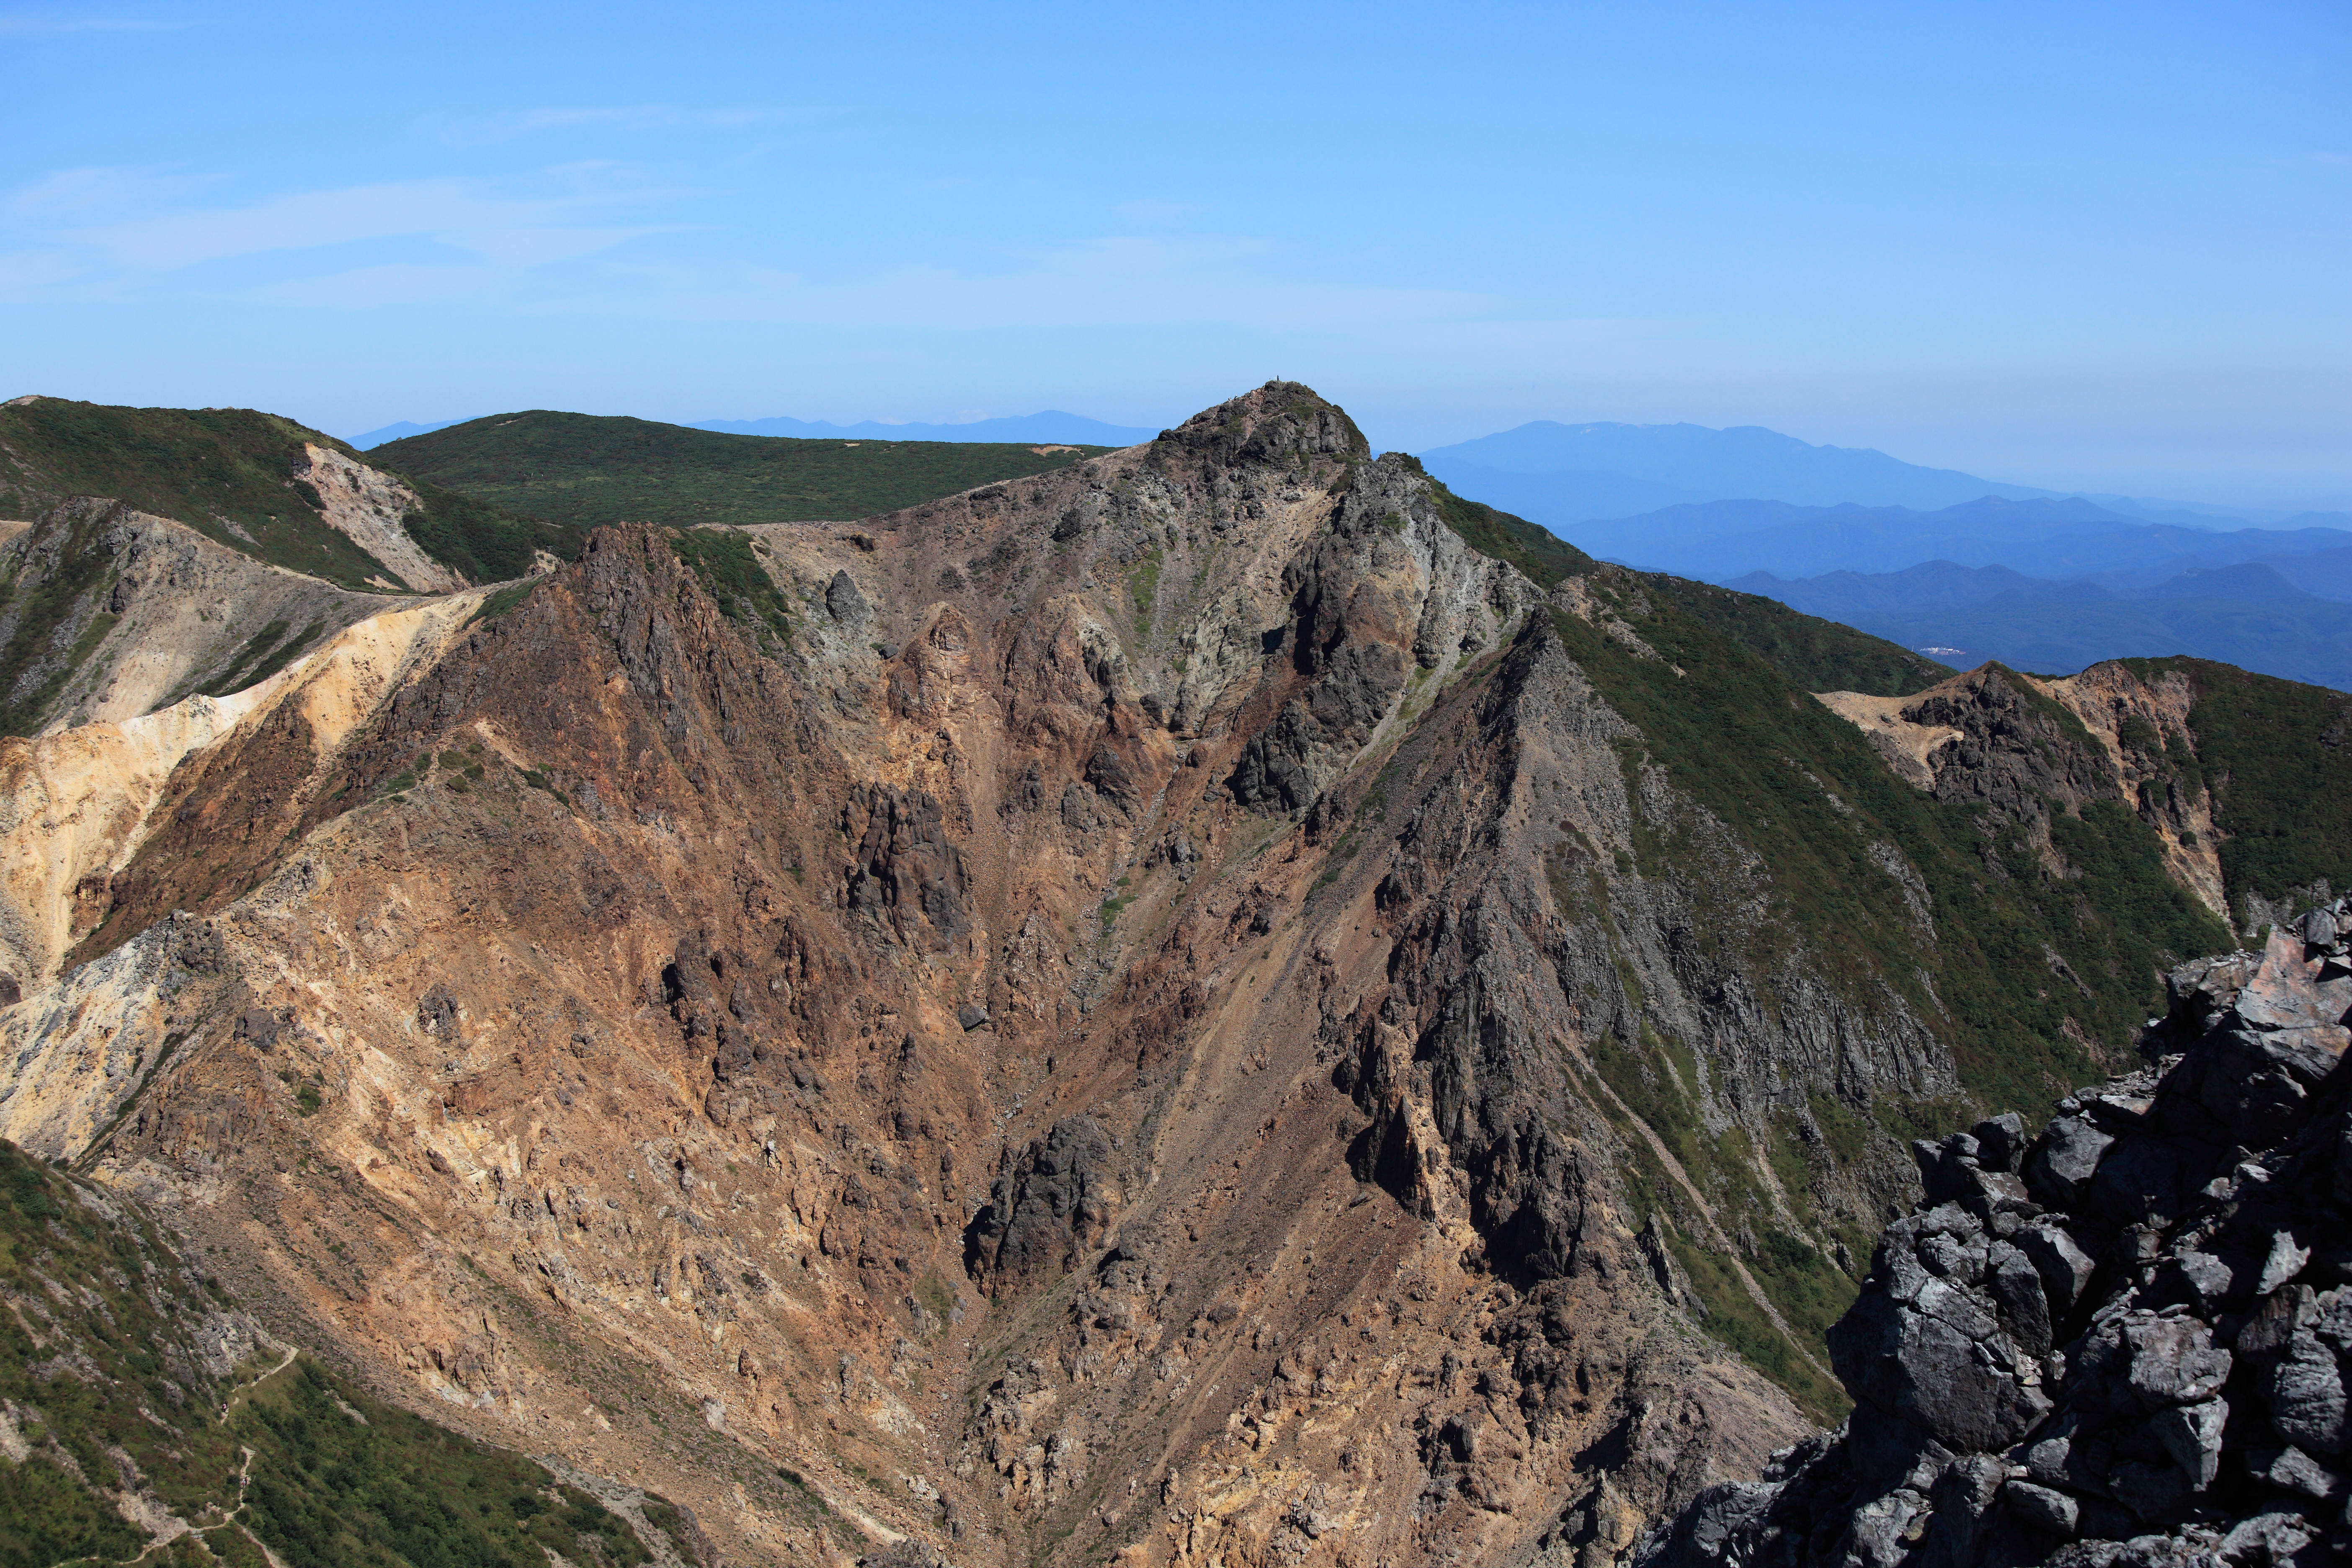
rock, wilderness, walking, mountain, hiking, trail, adventure, mountain range, cliff, high, terrain, ridge, summit, geology, badlands, plateau, tochigi, 5d, hires, fell, markii, hi, res, resolution, nasu, chausudake, wadi, landform, mountain pass, geographical feature, mountainous landforms